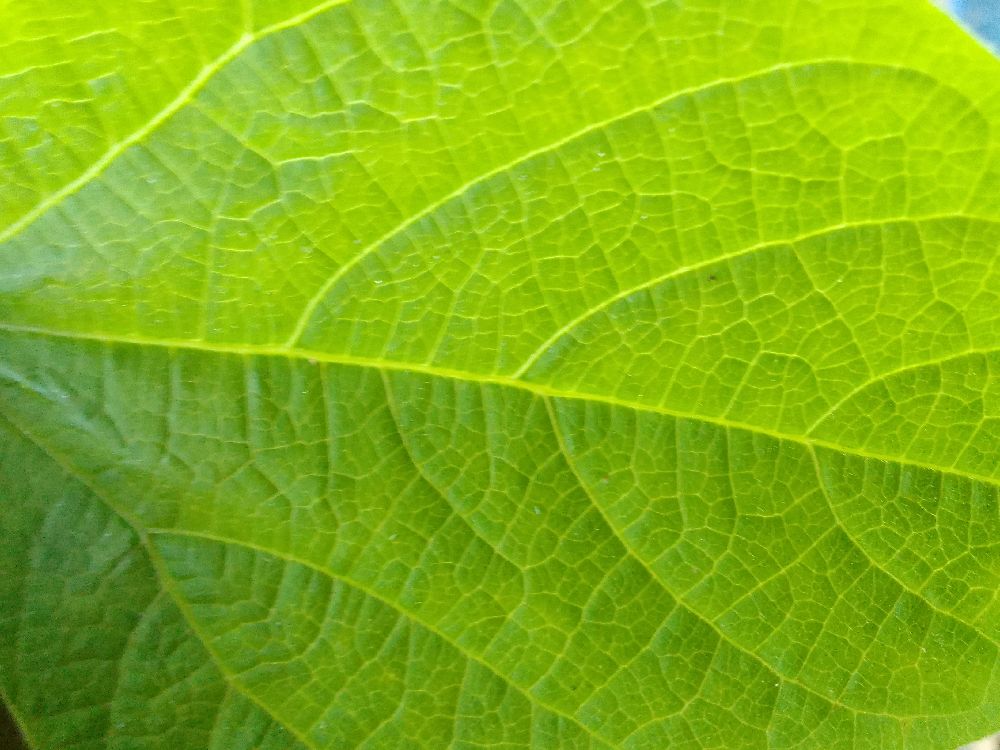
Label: healthy